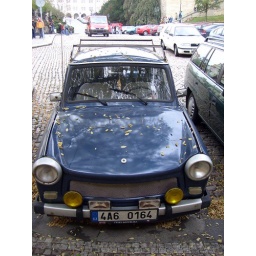
Cool little old car under a tree in the Kazmierz District of Krakow.